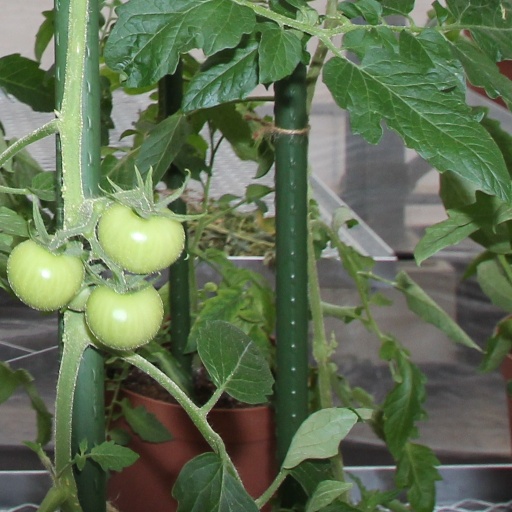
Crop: tomato